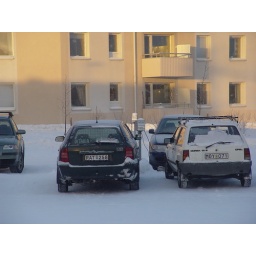
View from the train while we were stopped in Boden. Most of the cars up here were plugged-in.